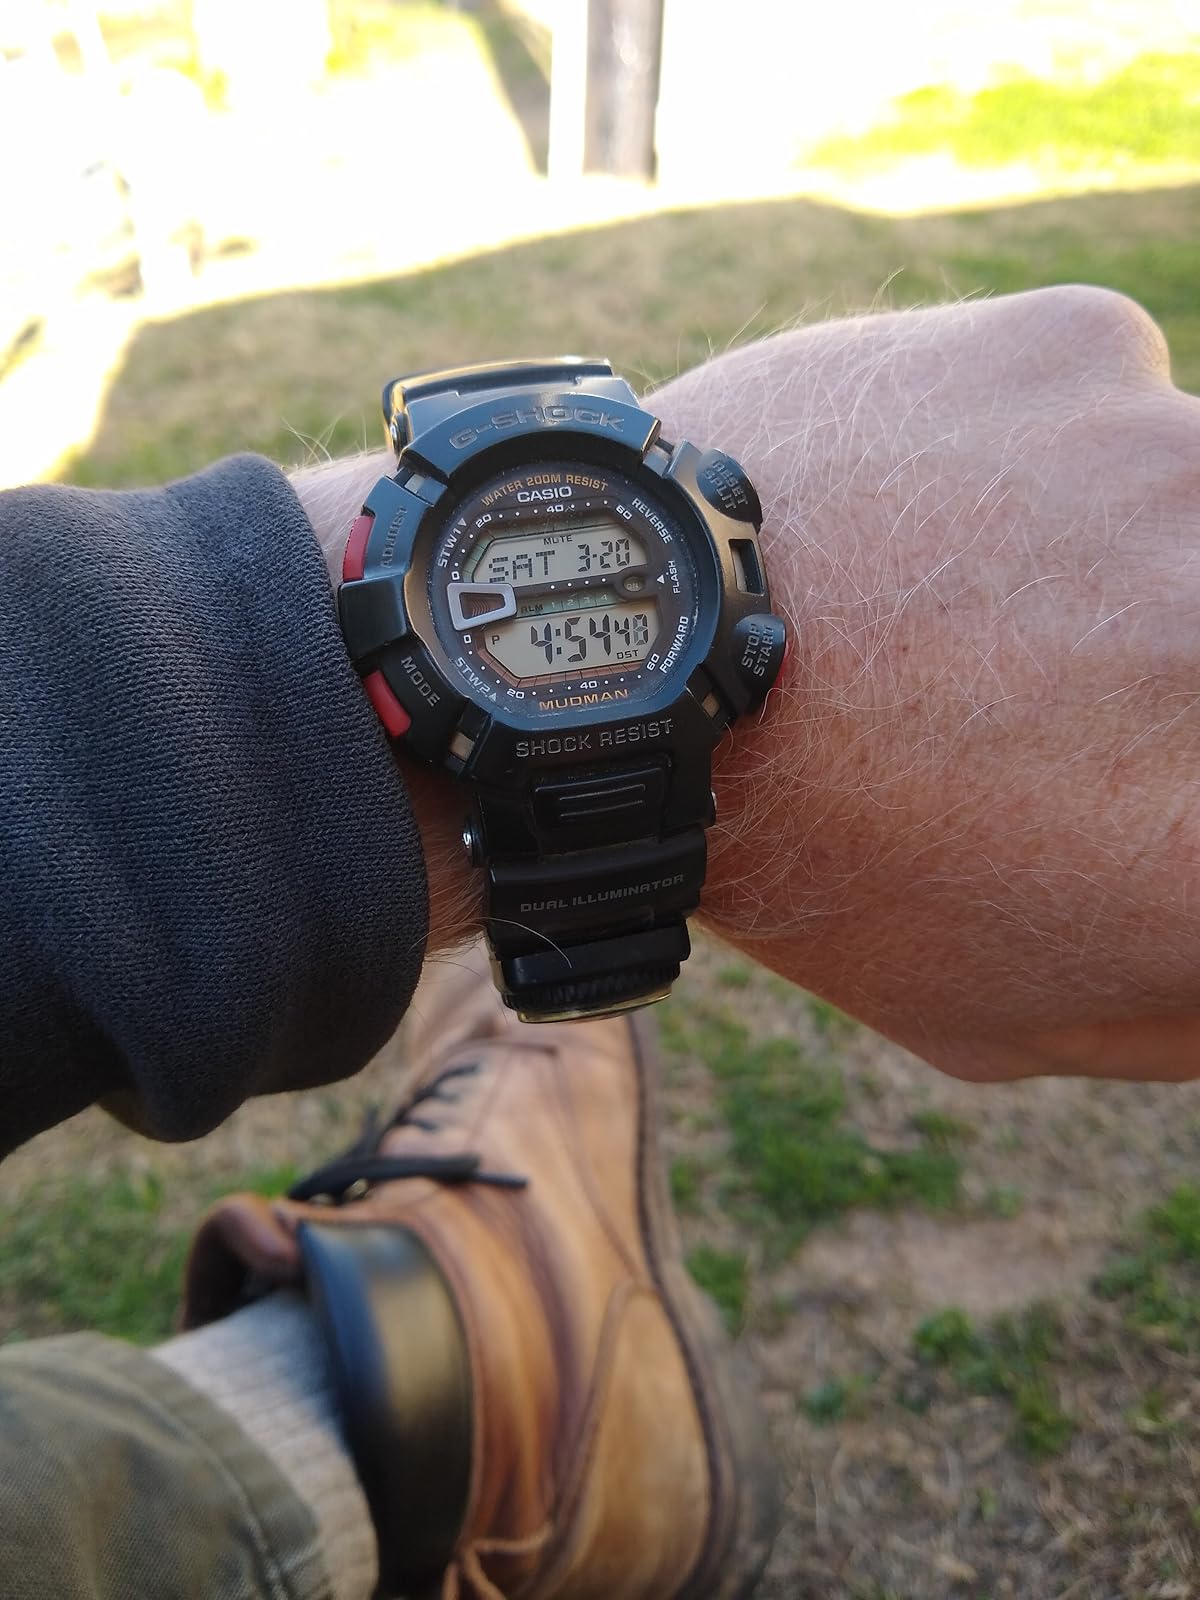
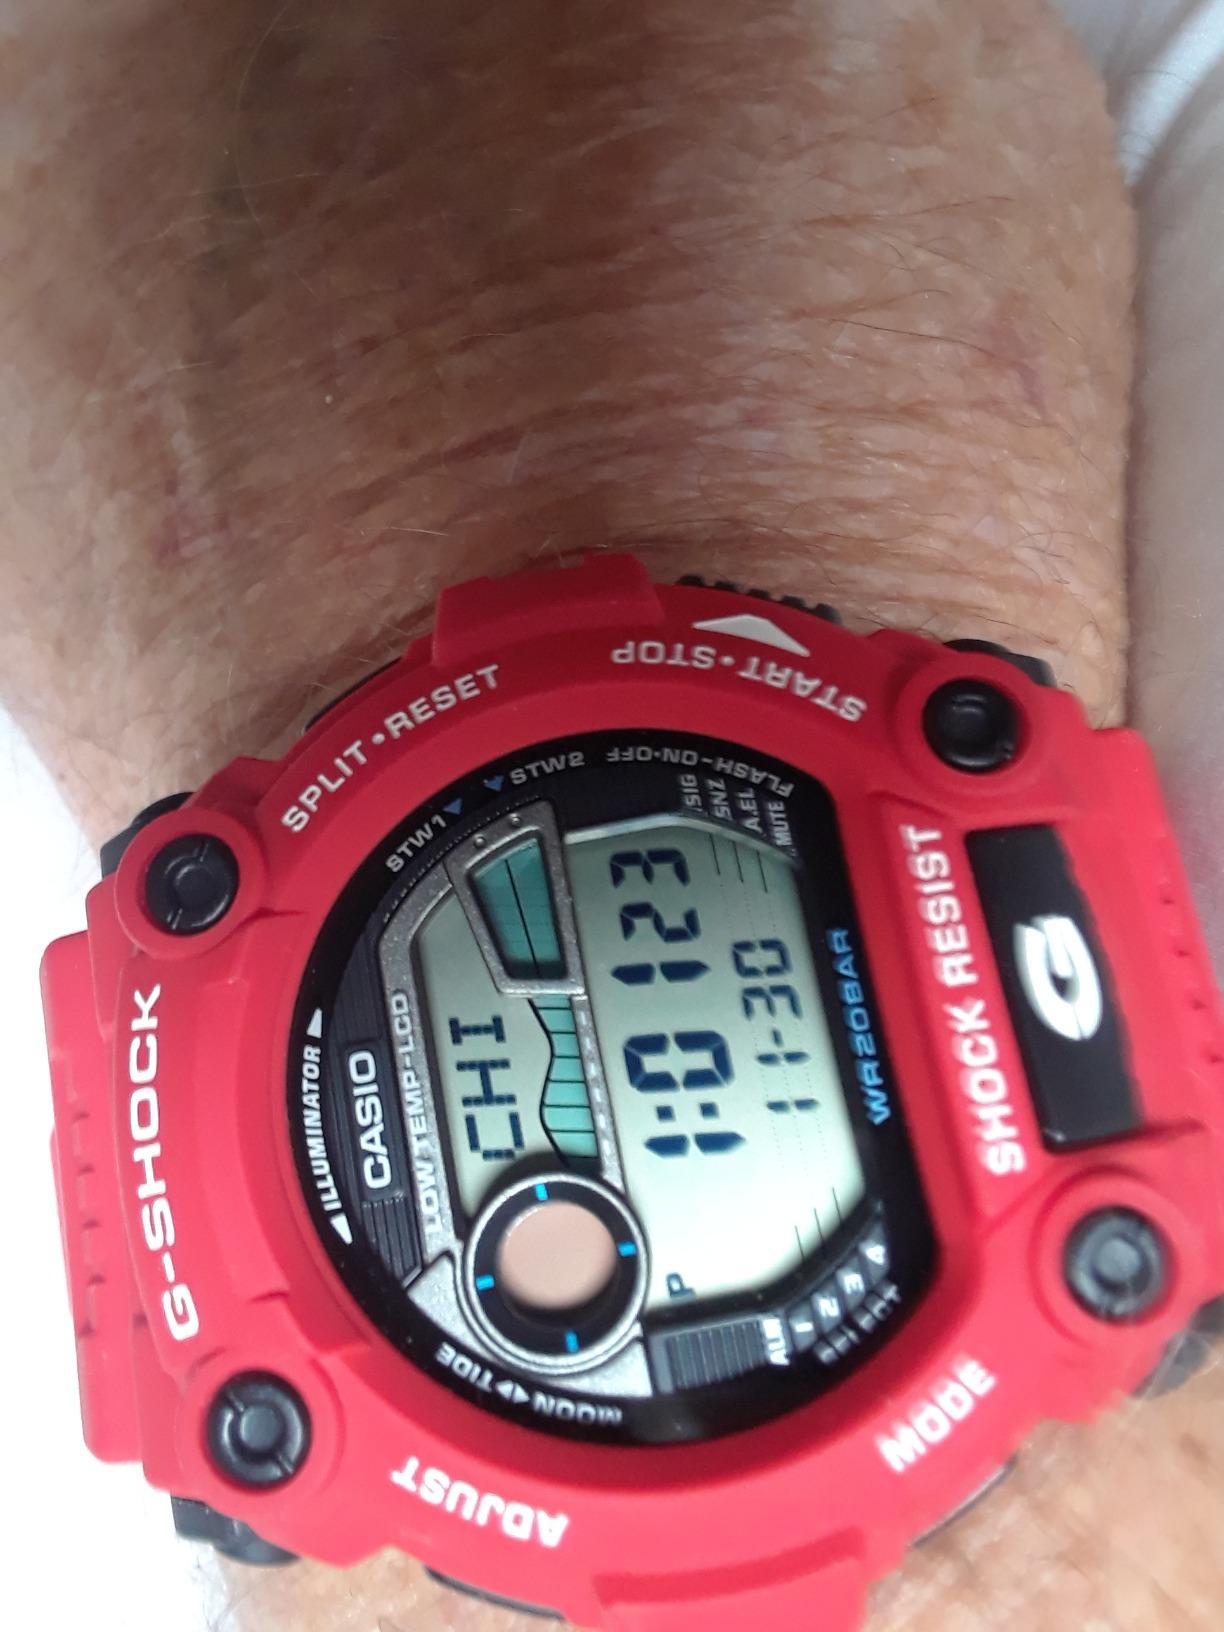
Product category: accessories_watch
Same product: no